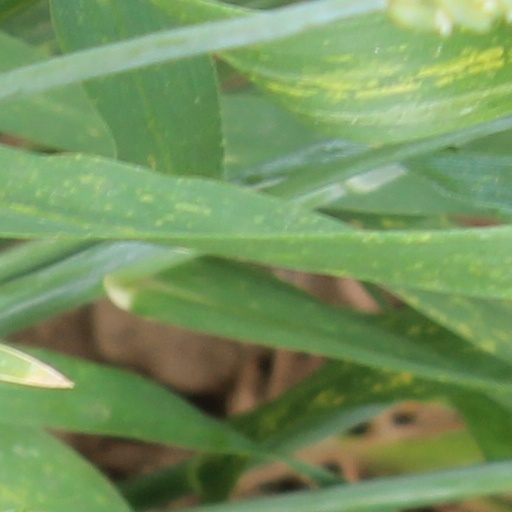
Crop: wheat